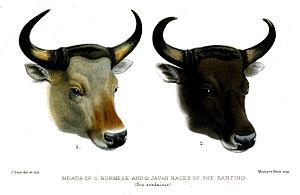
Le Banteng domestique, appelé aussi Bœuf de Bali, est une sous-espèce d'artiodactyles de la famille des Bovidae. Il s'agit de la version domestique de l'animal éponyme.